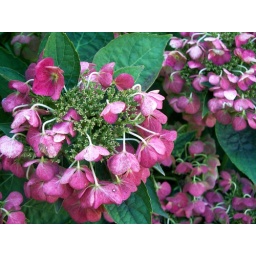
detail blue and white lace cap hydrangeas last all summer and turn red in the fall. 2008